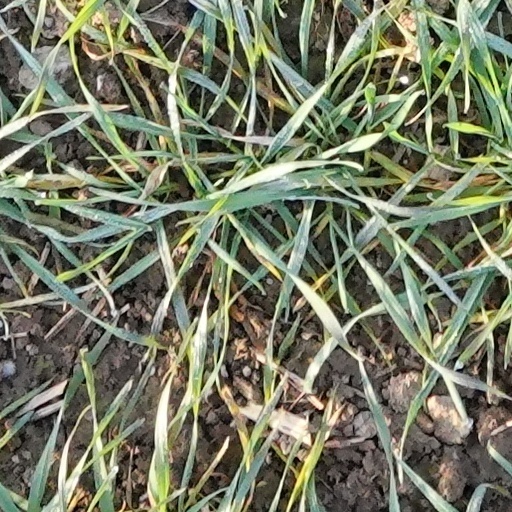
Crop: wheat